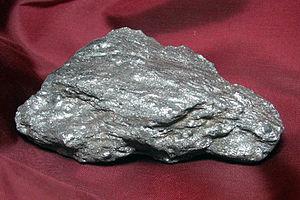
Echantillon d'hématite grise terrestre, un oxyde de fer de forme cristalline grise, et de formule Fe2O3, qui peut se former en présence d'eau liquide.
Mars Exploration Rover est une mission double de la NASA lancée en 2003 et composée de deux robots mobiles ayant pour objectif d'étudier la géologie de la planète Mars et en particulier le rôle joué par l'eau dans l'histoire de la planète. Les deux robots ont été lancés au début de l'été 2003 et se sont posés en janvier 2004 sur deux sites martiens susceptibles d'avoir conservé des traces de l'action de l'eau dans leur sol. Chaque rover ou astromobile, piloté par un opérateur depuis la Terre, a alors entamé un périple en utilisant une batterie d'instruments embarqués pour analyser les roches les plus intéressantes :